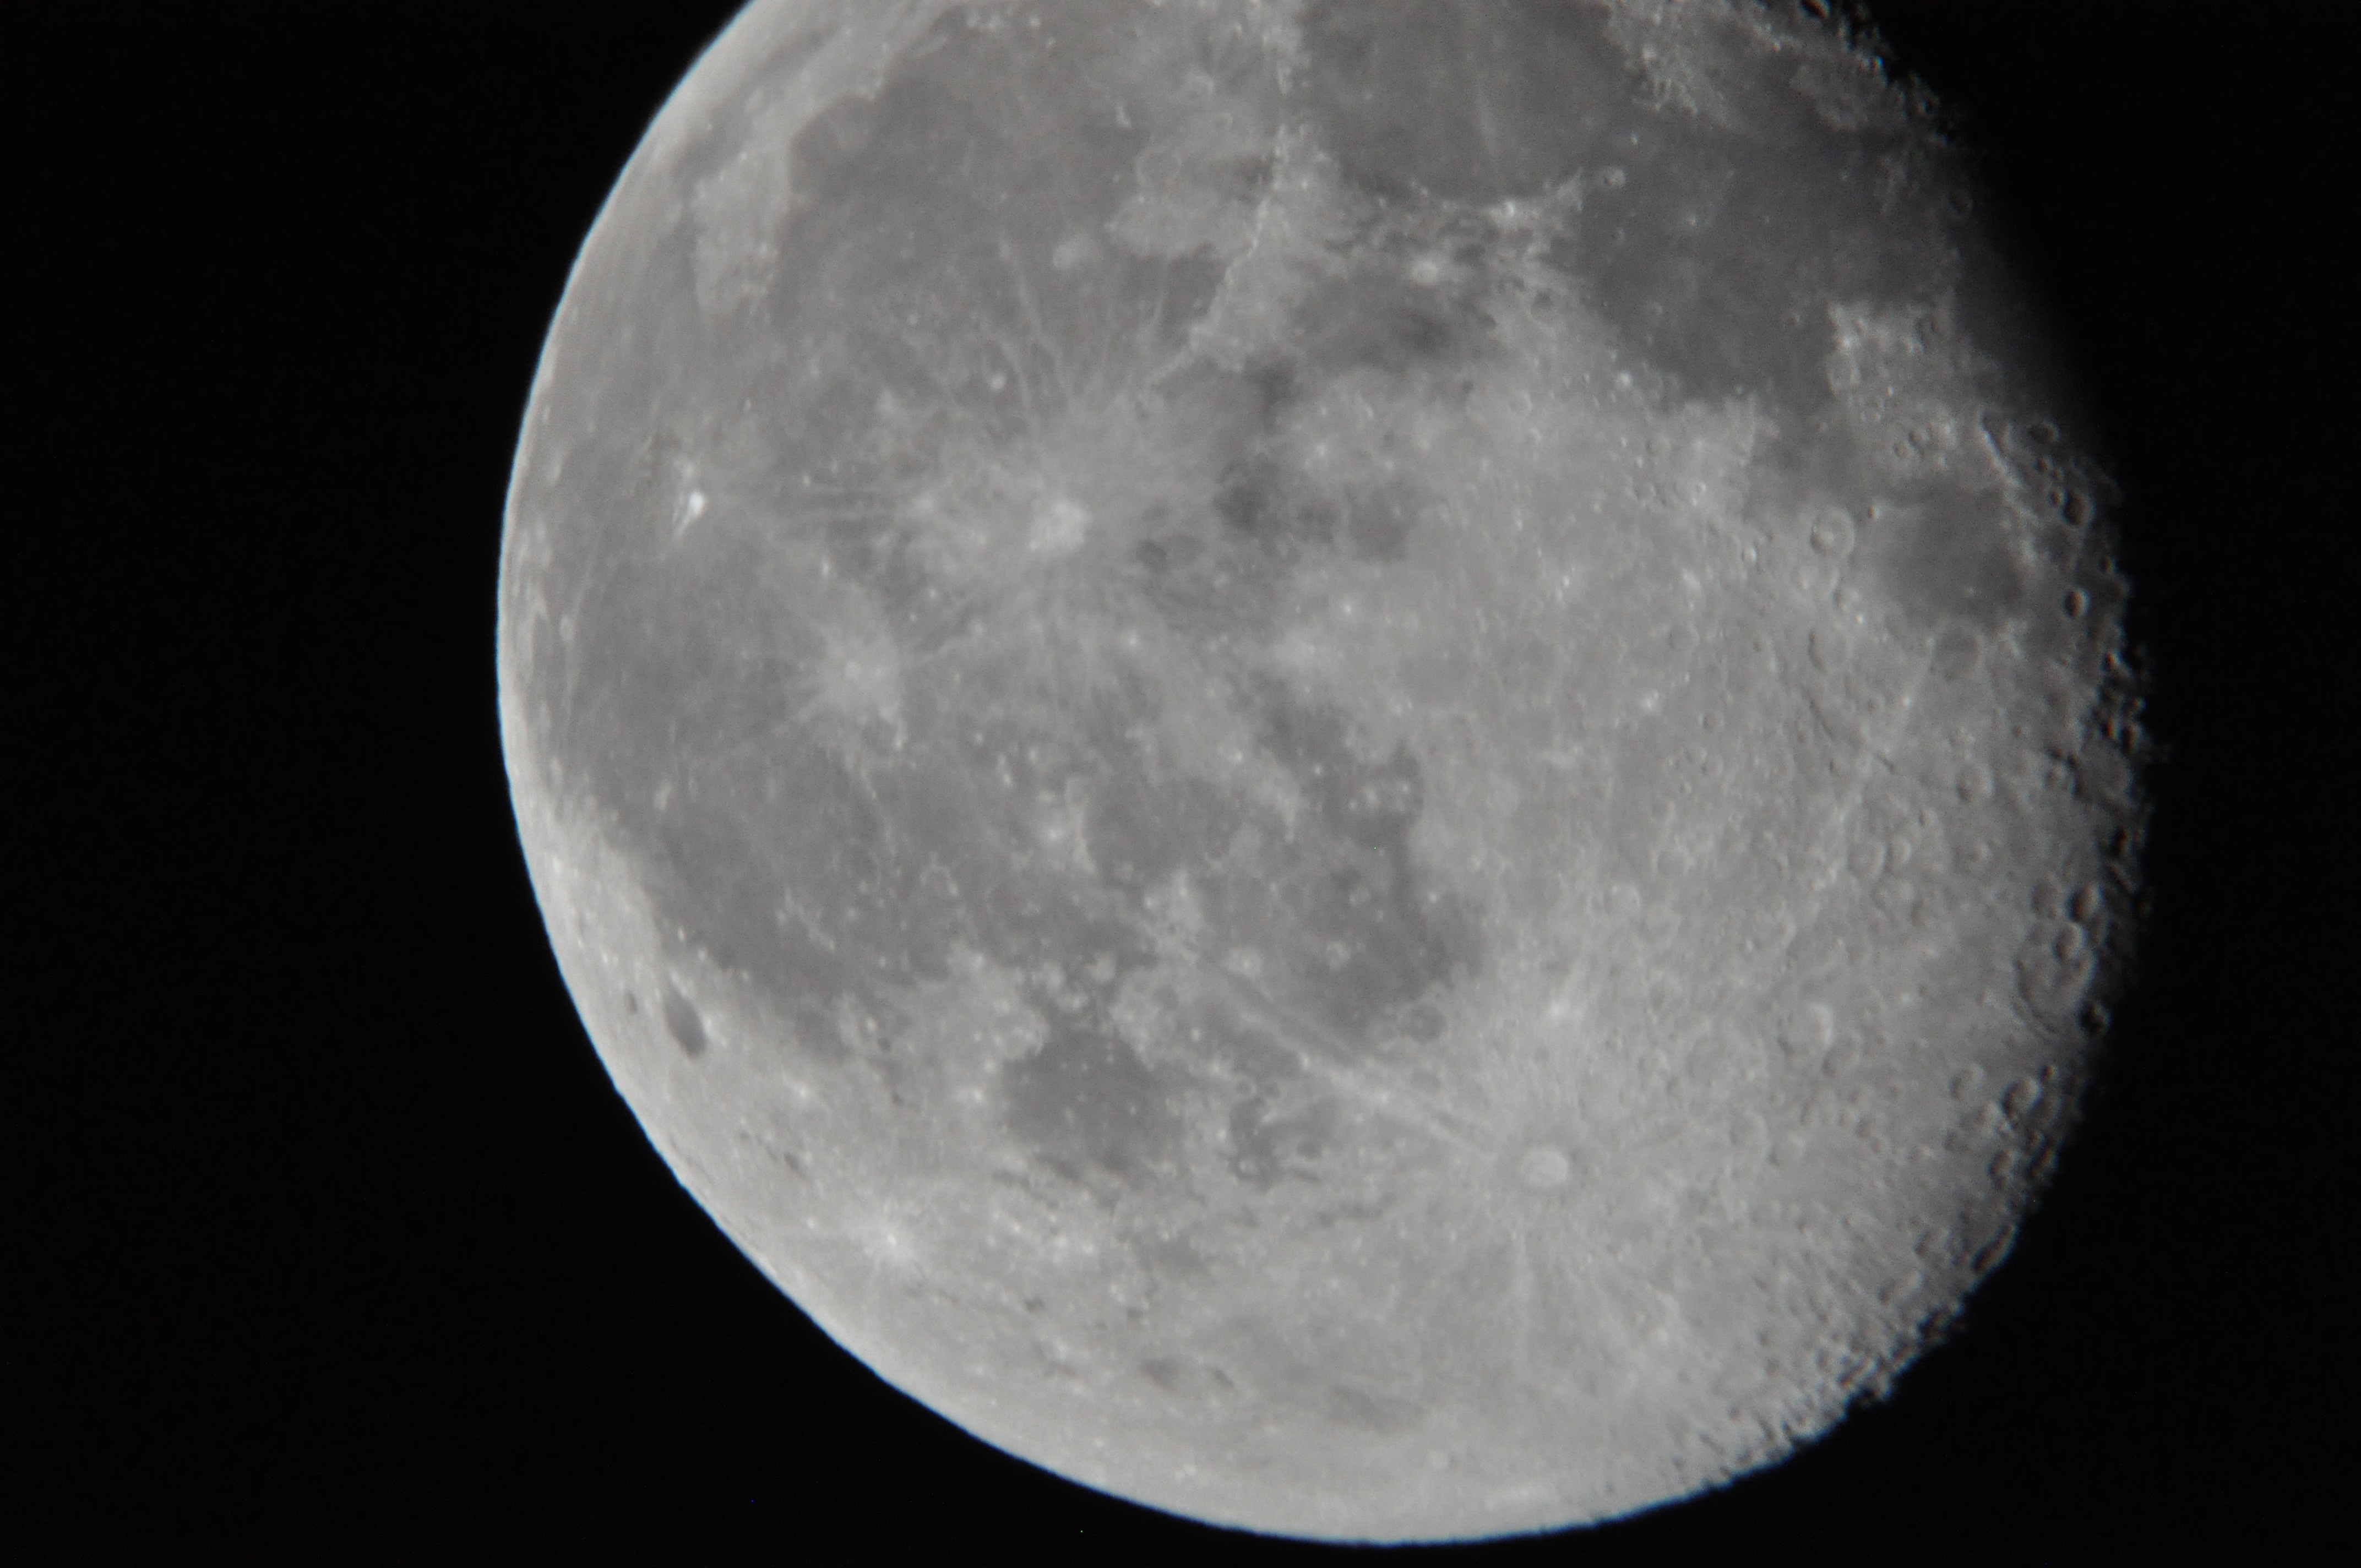
black and white, night, atmosphere, moon, full moon, astronomy, craters, astronomical object